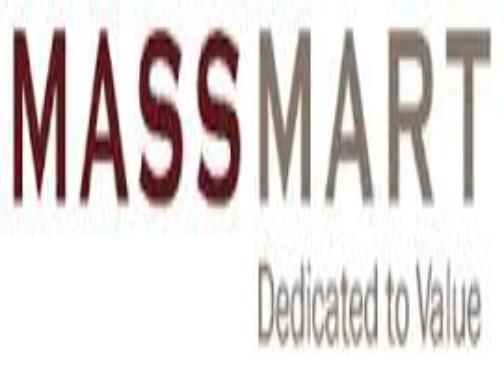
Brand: Massmart
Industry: Necessities